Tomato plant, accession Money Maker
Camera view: vertical (180 deg); turntable rotation: 270 degrees
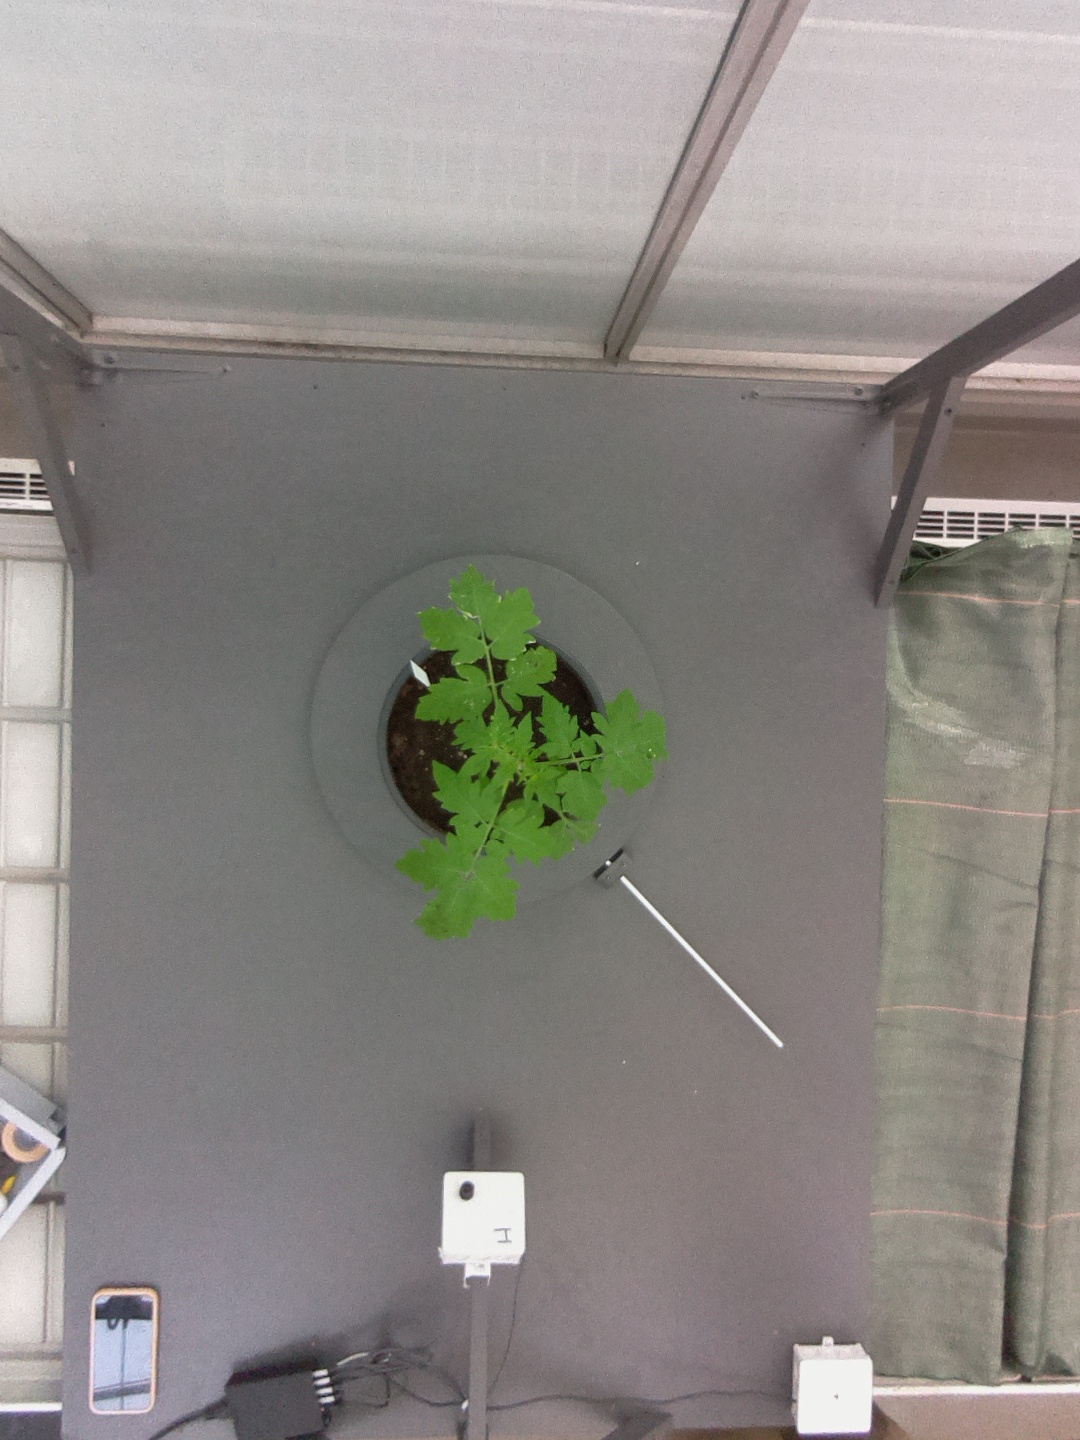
BBCH growth stage 13: 6 of true leaves visible